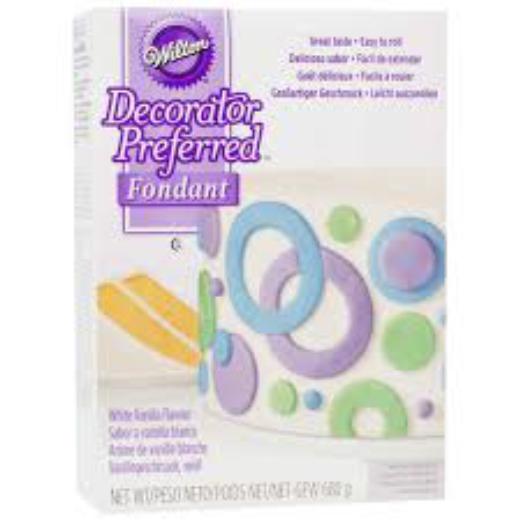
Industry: Food